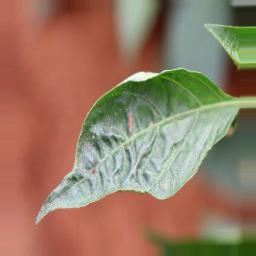
Label: mites_and_trips